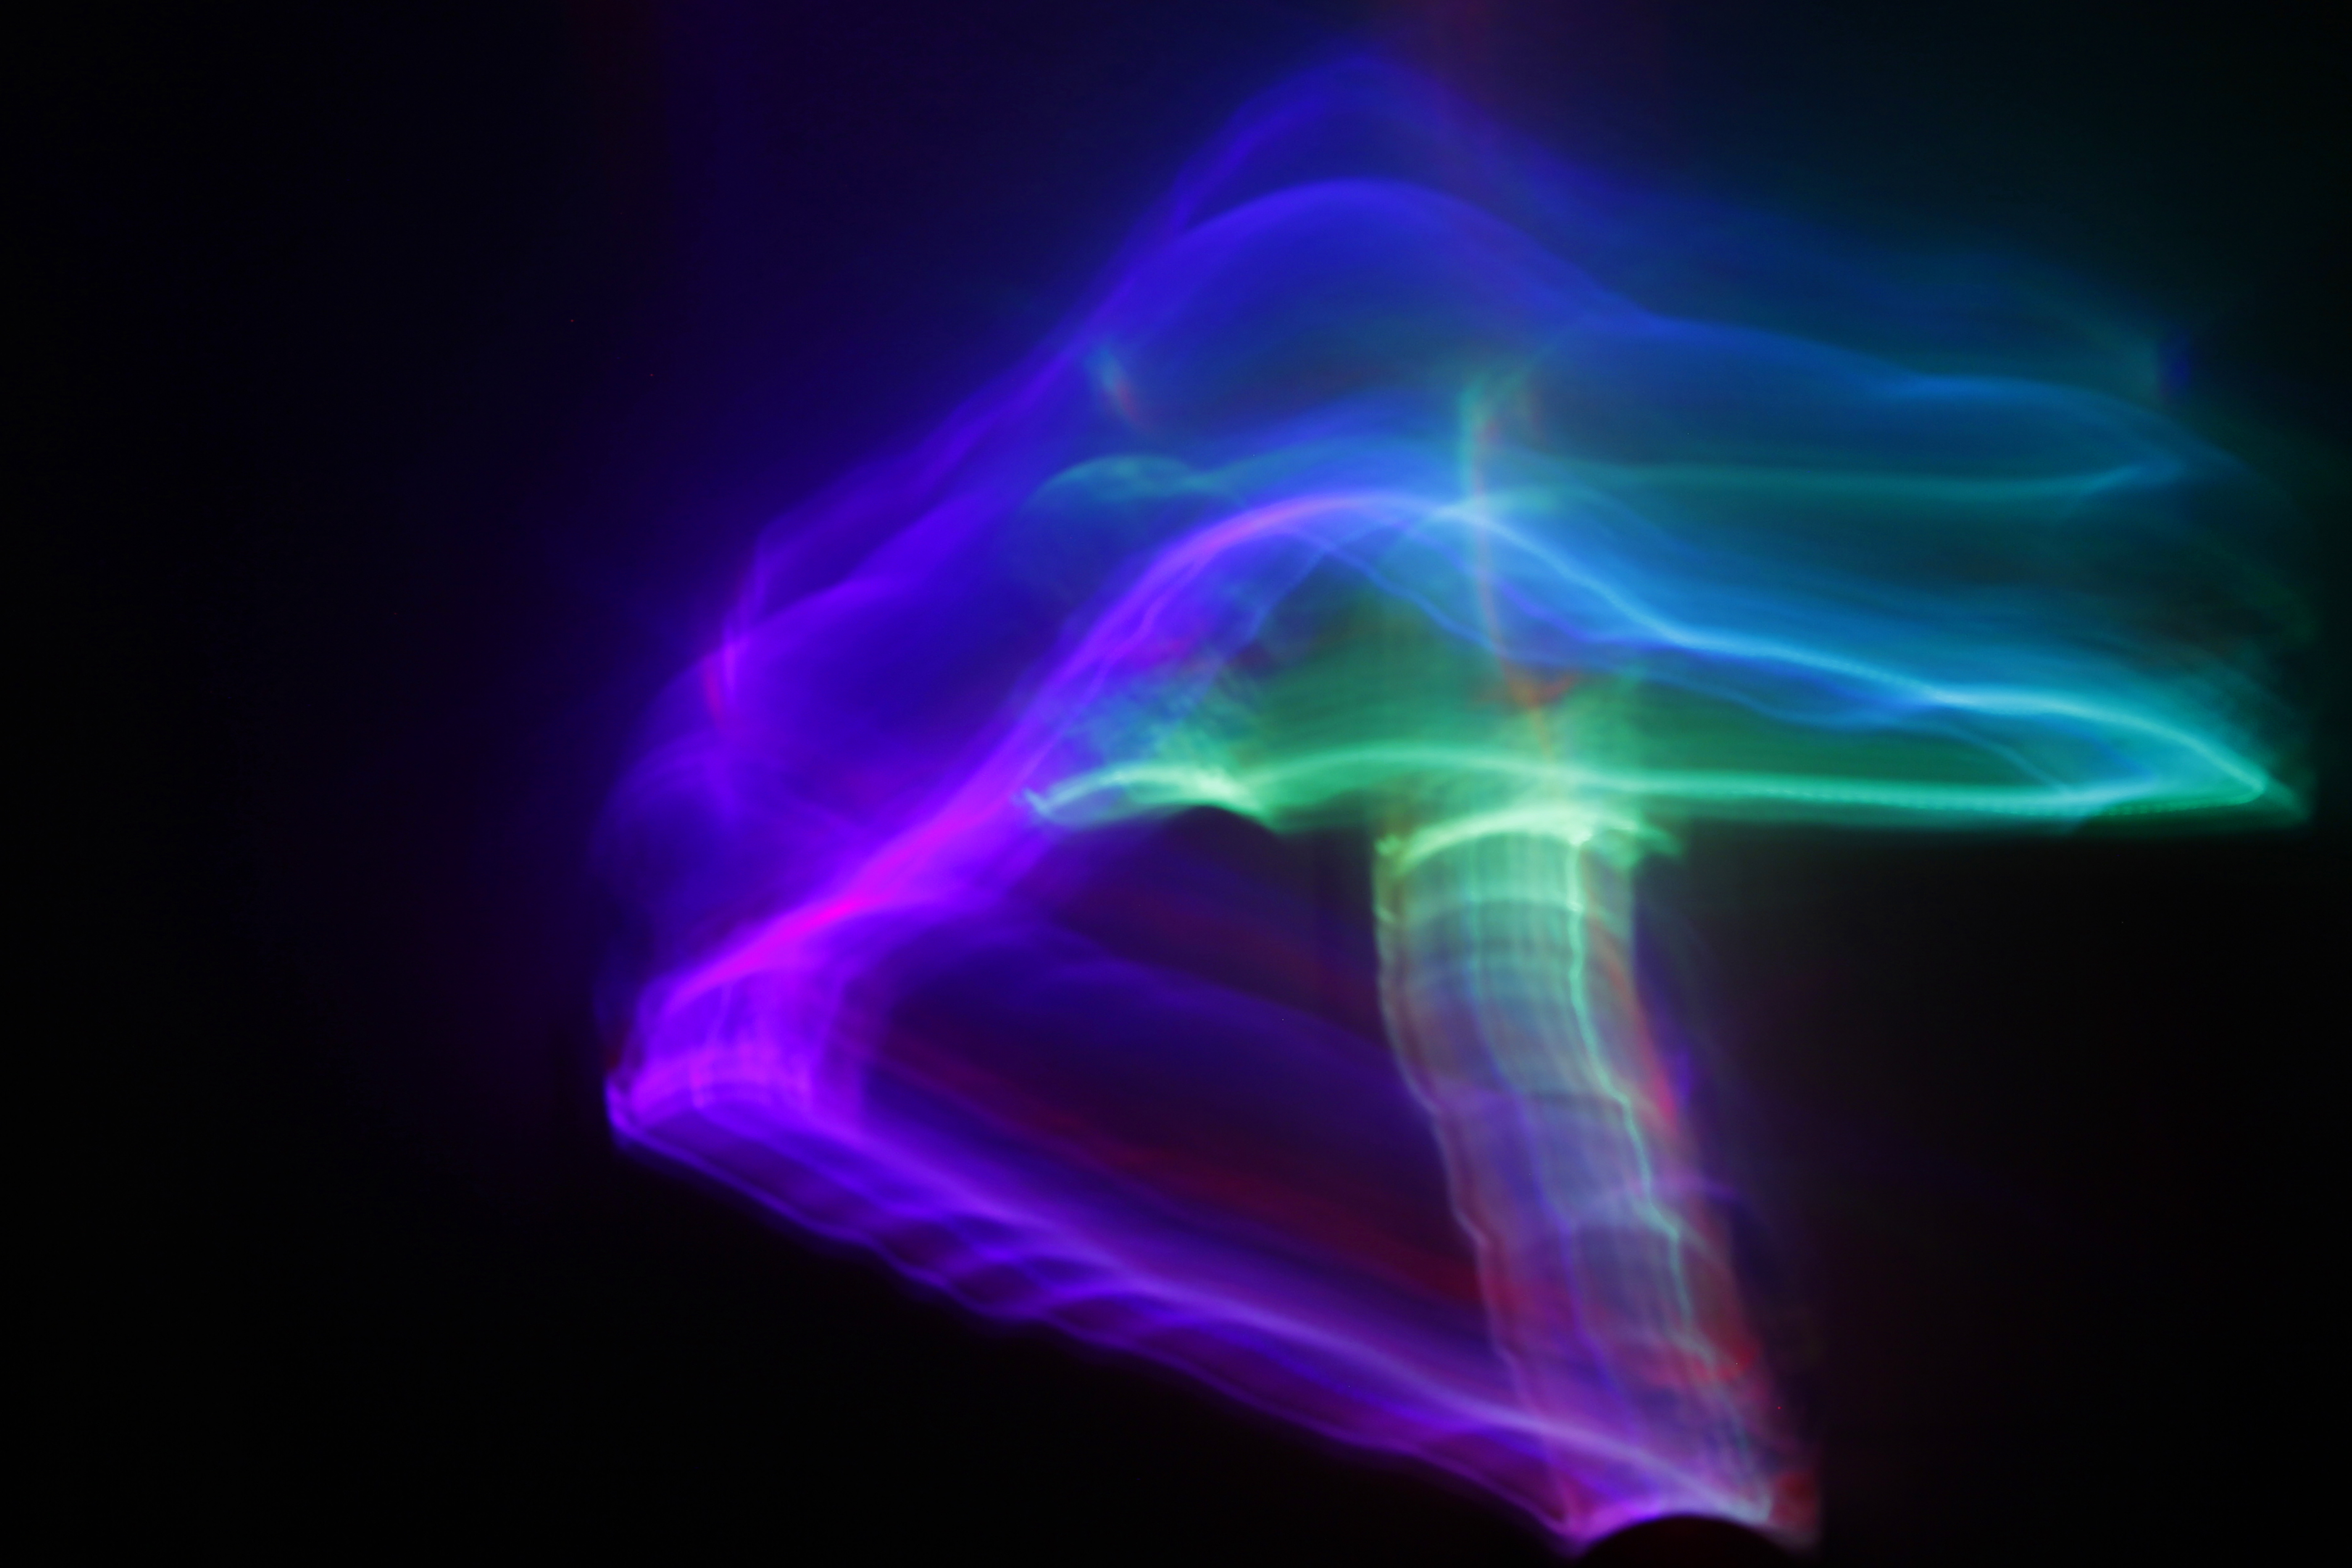
light, purple, violet, water, Visual effect lighting, electric blue, neon